Lifan X80

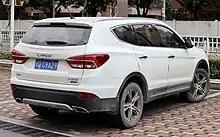
Lifan X80 rear

In November 2016, the Lifan X80 debuted at the 2016 Guangzhou Auto Show. In March 2017, the Lifan X80 was launched. Only one engine was offered at launch. A 2.0 litre turbo-charged petrol engine capable of producing 191hp and 286nm of torque. There was two transmissions offered: a 6-speed manual gearbox or a 6-speed automatic gearbox.